Théophile Rudolphe Studer

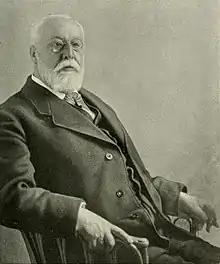
Théophile Rudolphe Studer

With Victor Fatio (1838–1906), he published the first three installments of "Catalogue des oiseaux de la Suisse" (Catalogue of birds of Switzerland). Other writings by Studer include: